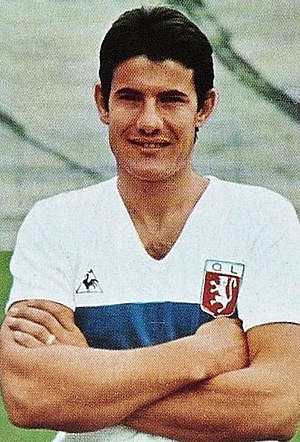
André Guy
André Guy (1970)
André Guy er en tidligere fransk fodboldspiller. Han spillede for flere klubber i hjemlandet og blev fransk mester med Saint-Étienne samt pokalvinder med Rennes. I 1969 blev han topscorer i den franske liga.